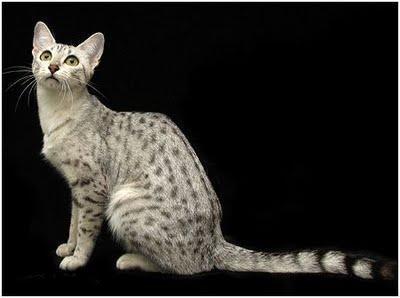
Egyptian Mau